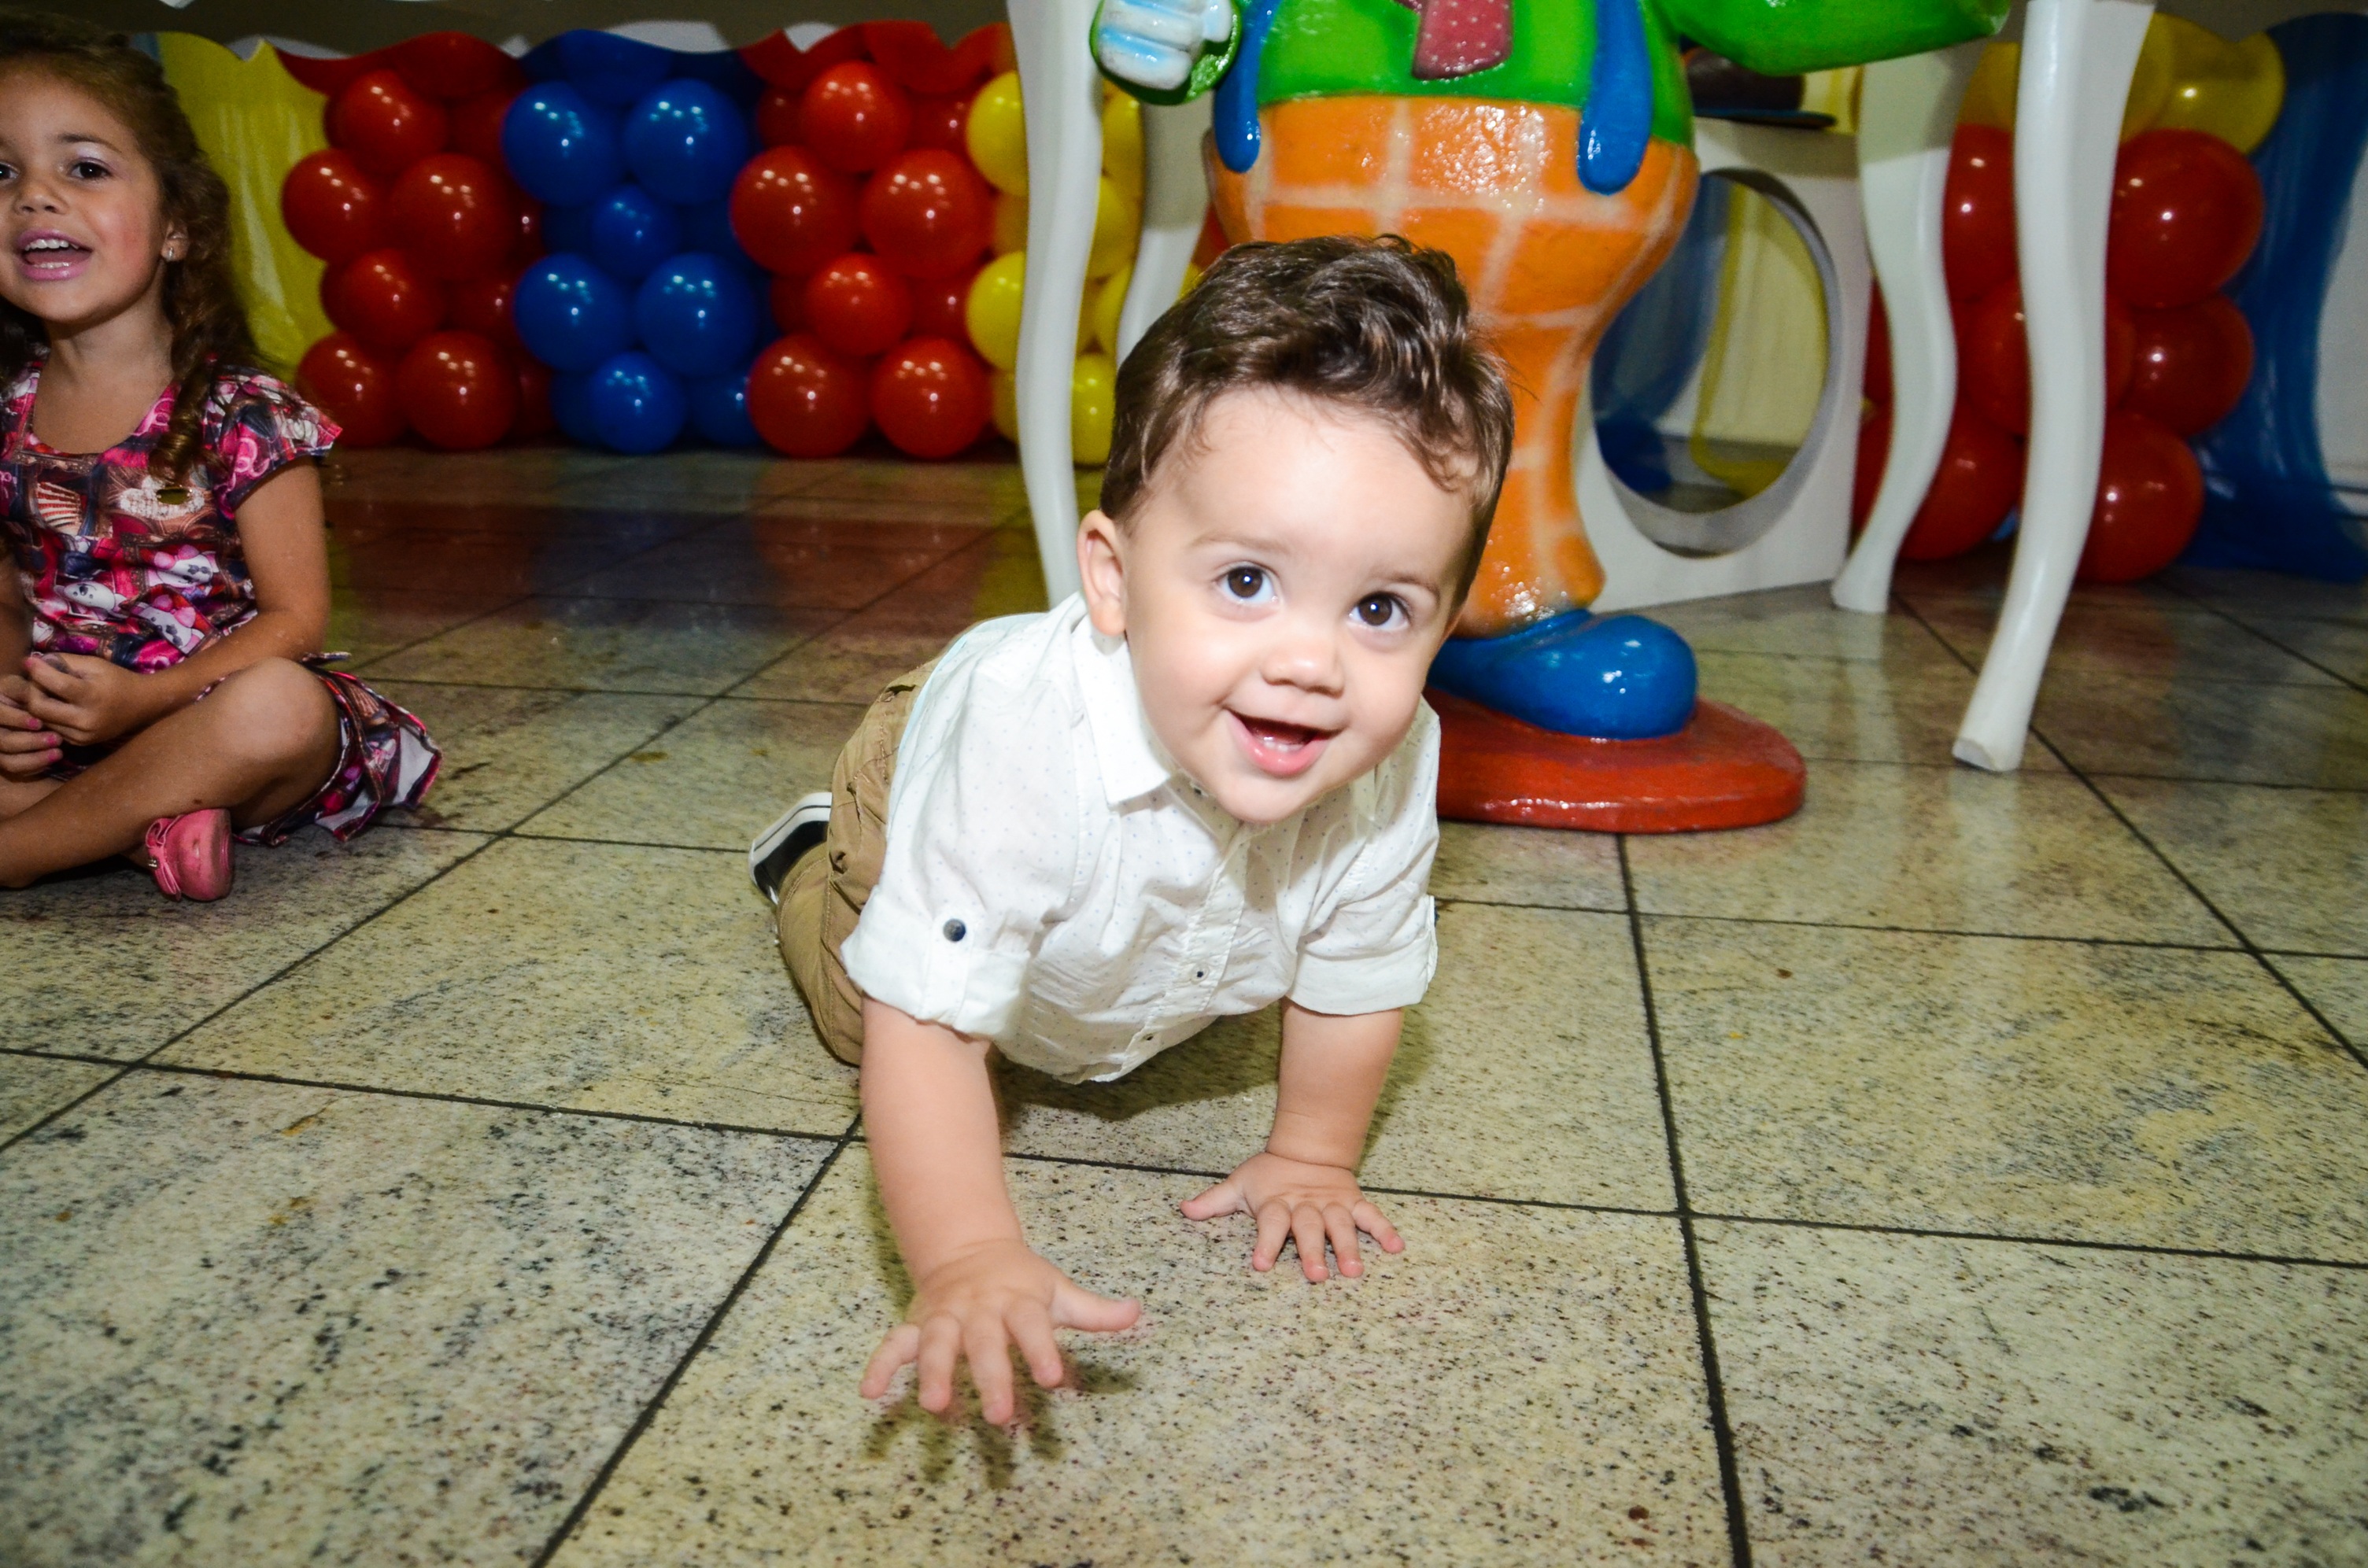
people, play, child, fun, happy, toddler, birthday, bebe, human positions